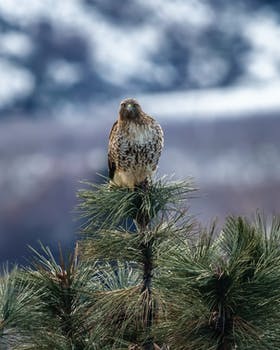
Label: No Watermark